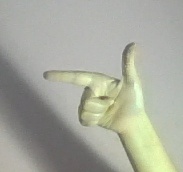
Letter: yaa